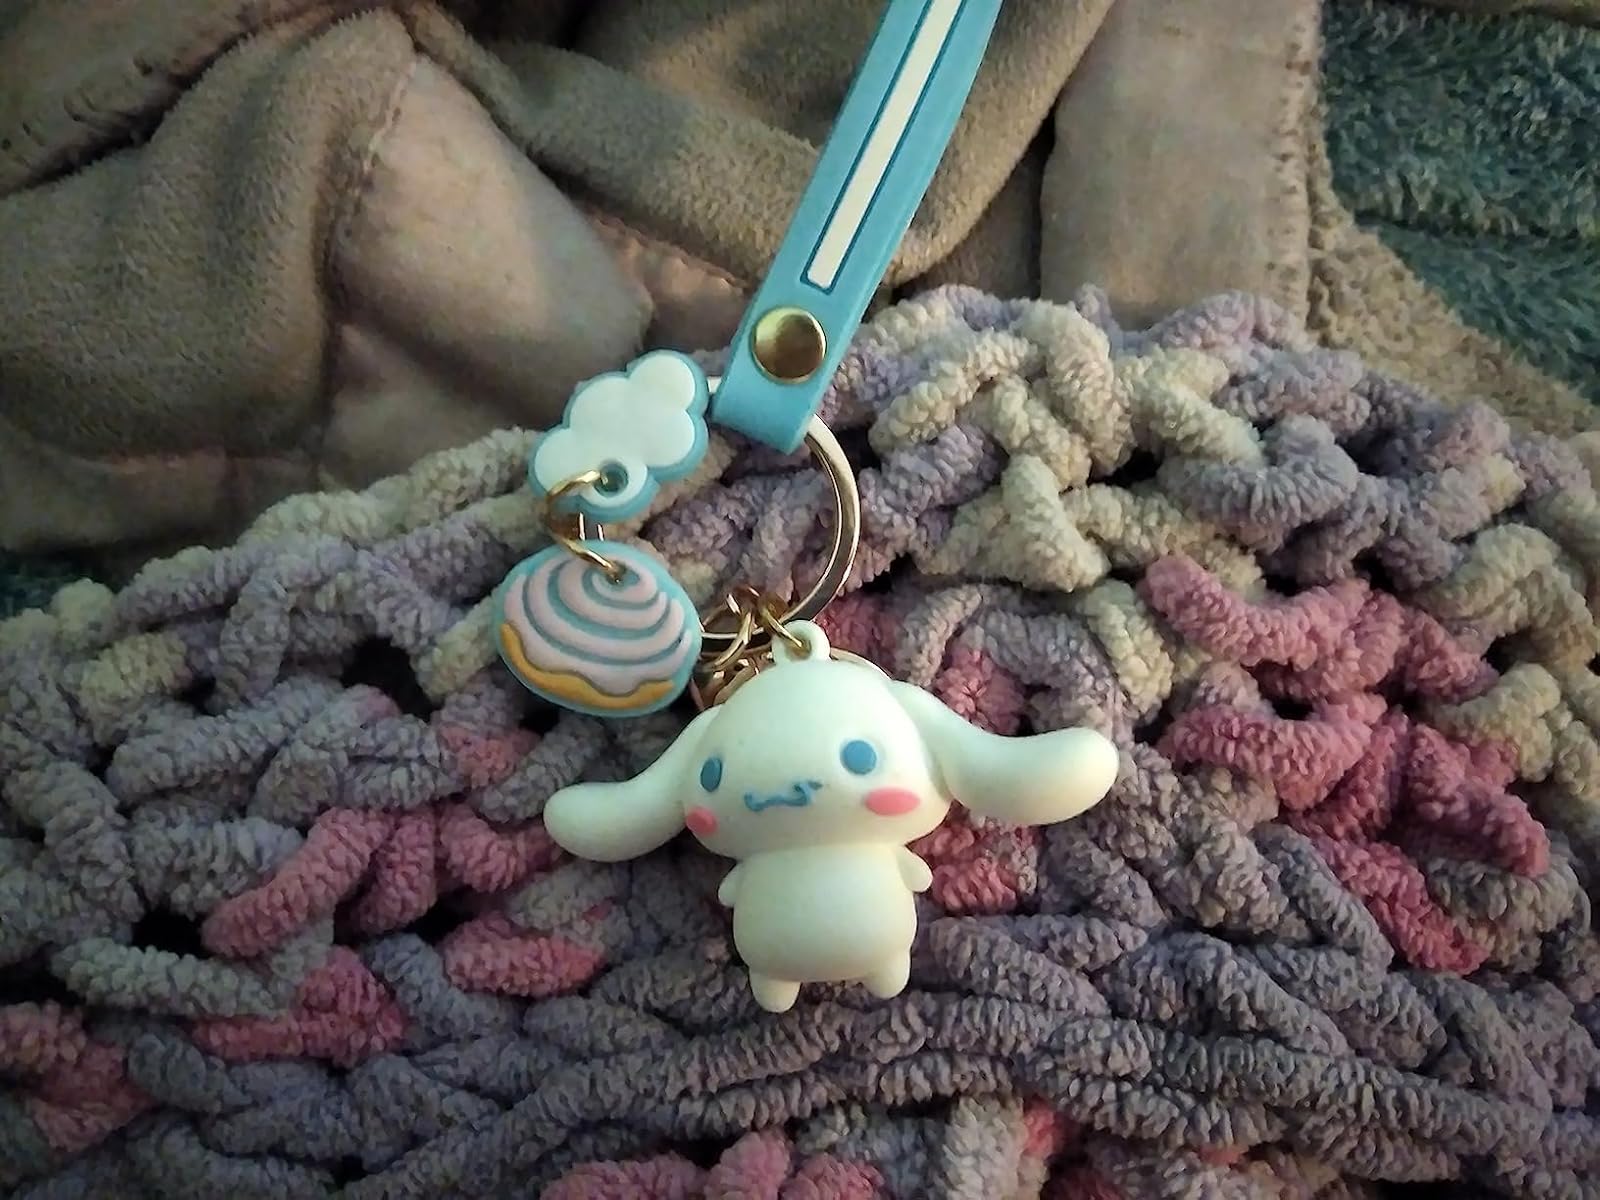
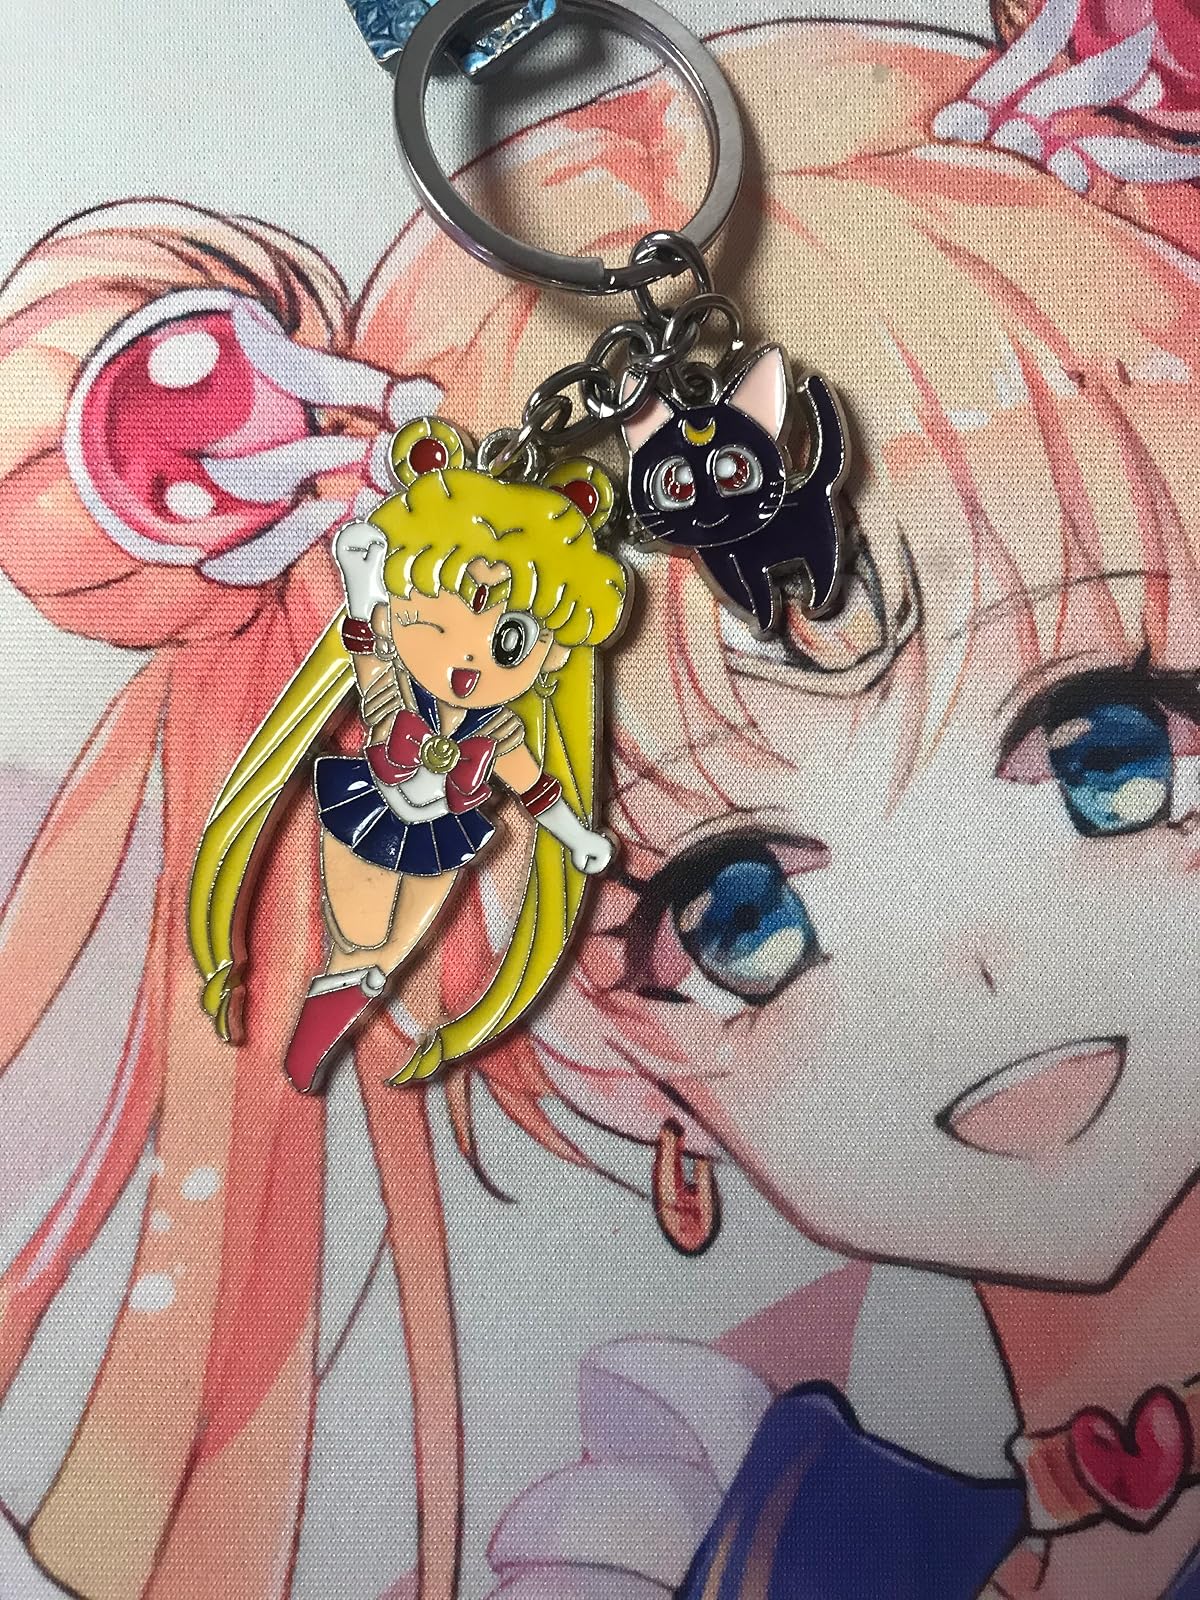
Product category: accessories_keychain
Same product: no